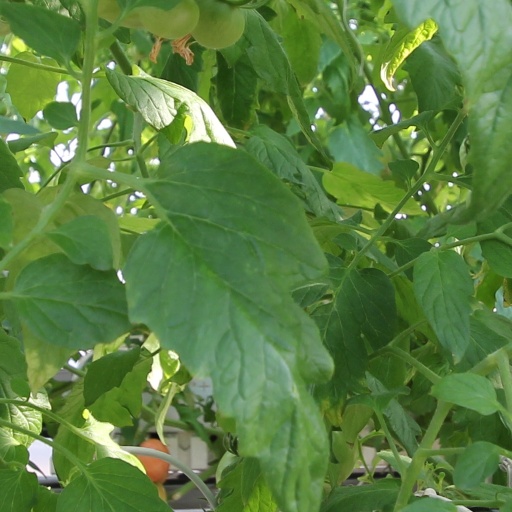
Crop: tomato